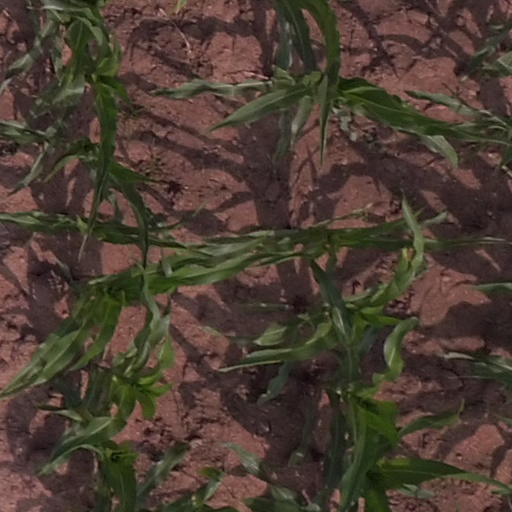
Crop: maize; corn